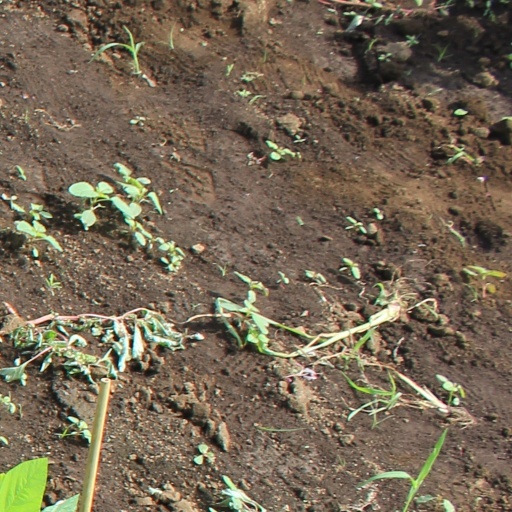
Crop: soybean